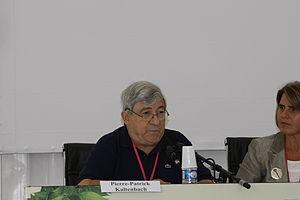
L'opposition au concubinage homosexuel et au Pacte civil de solidarité en France est constituée par l'ensemble des institutions et des mouvements associatifs, politiques et religieux refusant toute forme de reconnaissance légale des couples de même sexe.